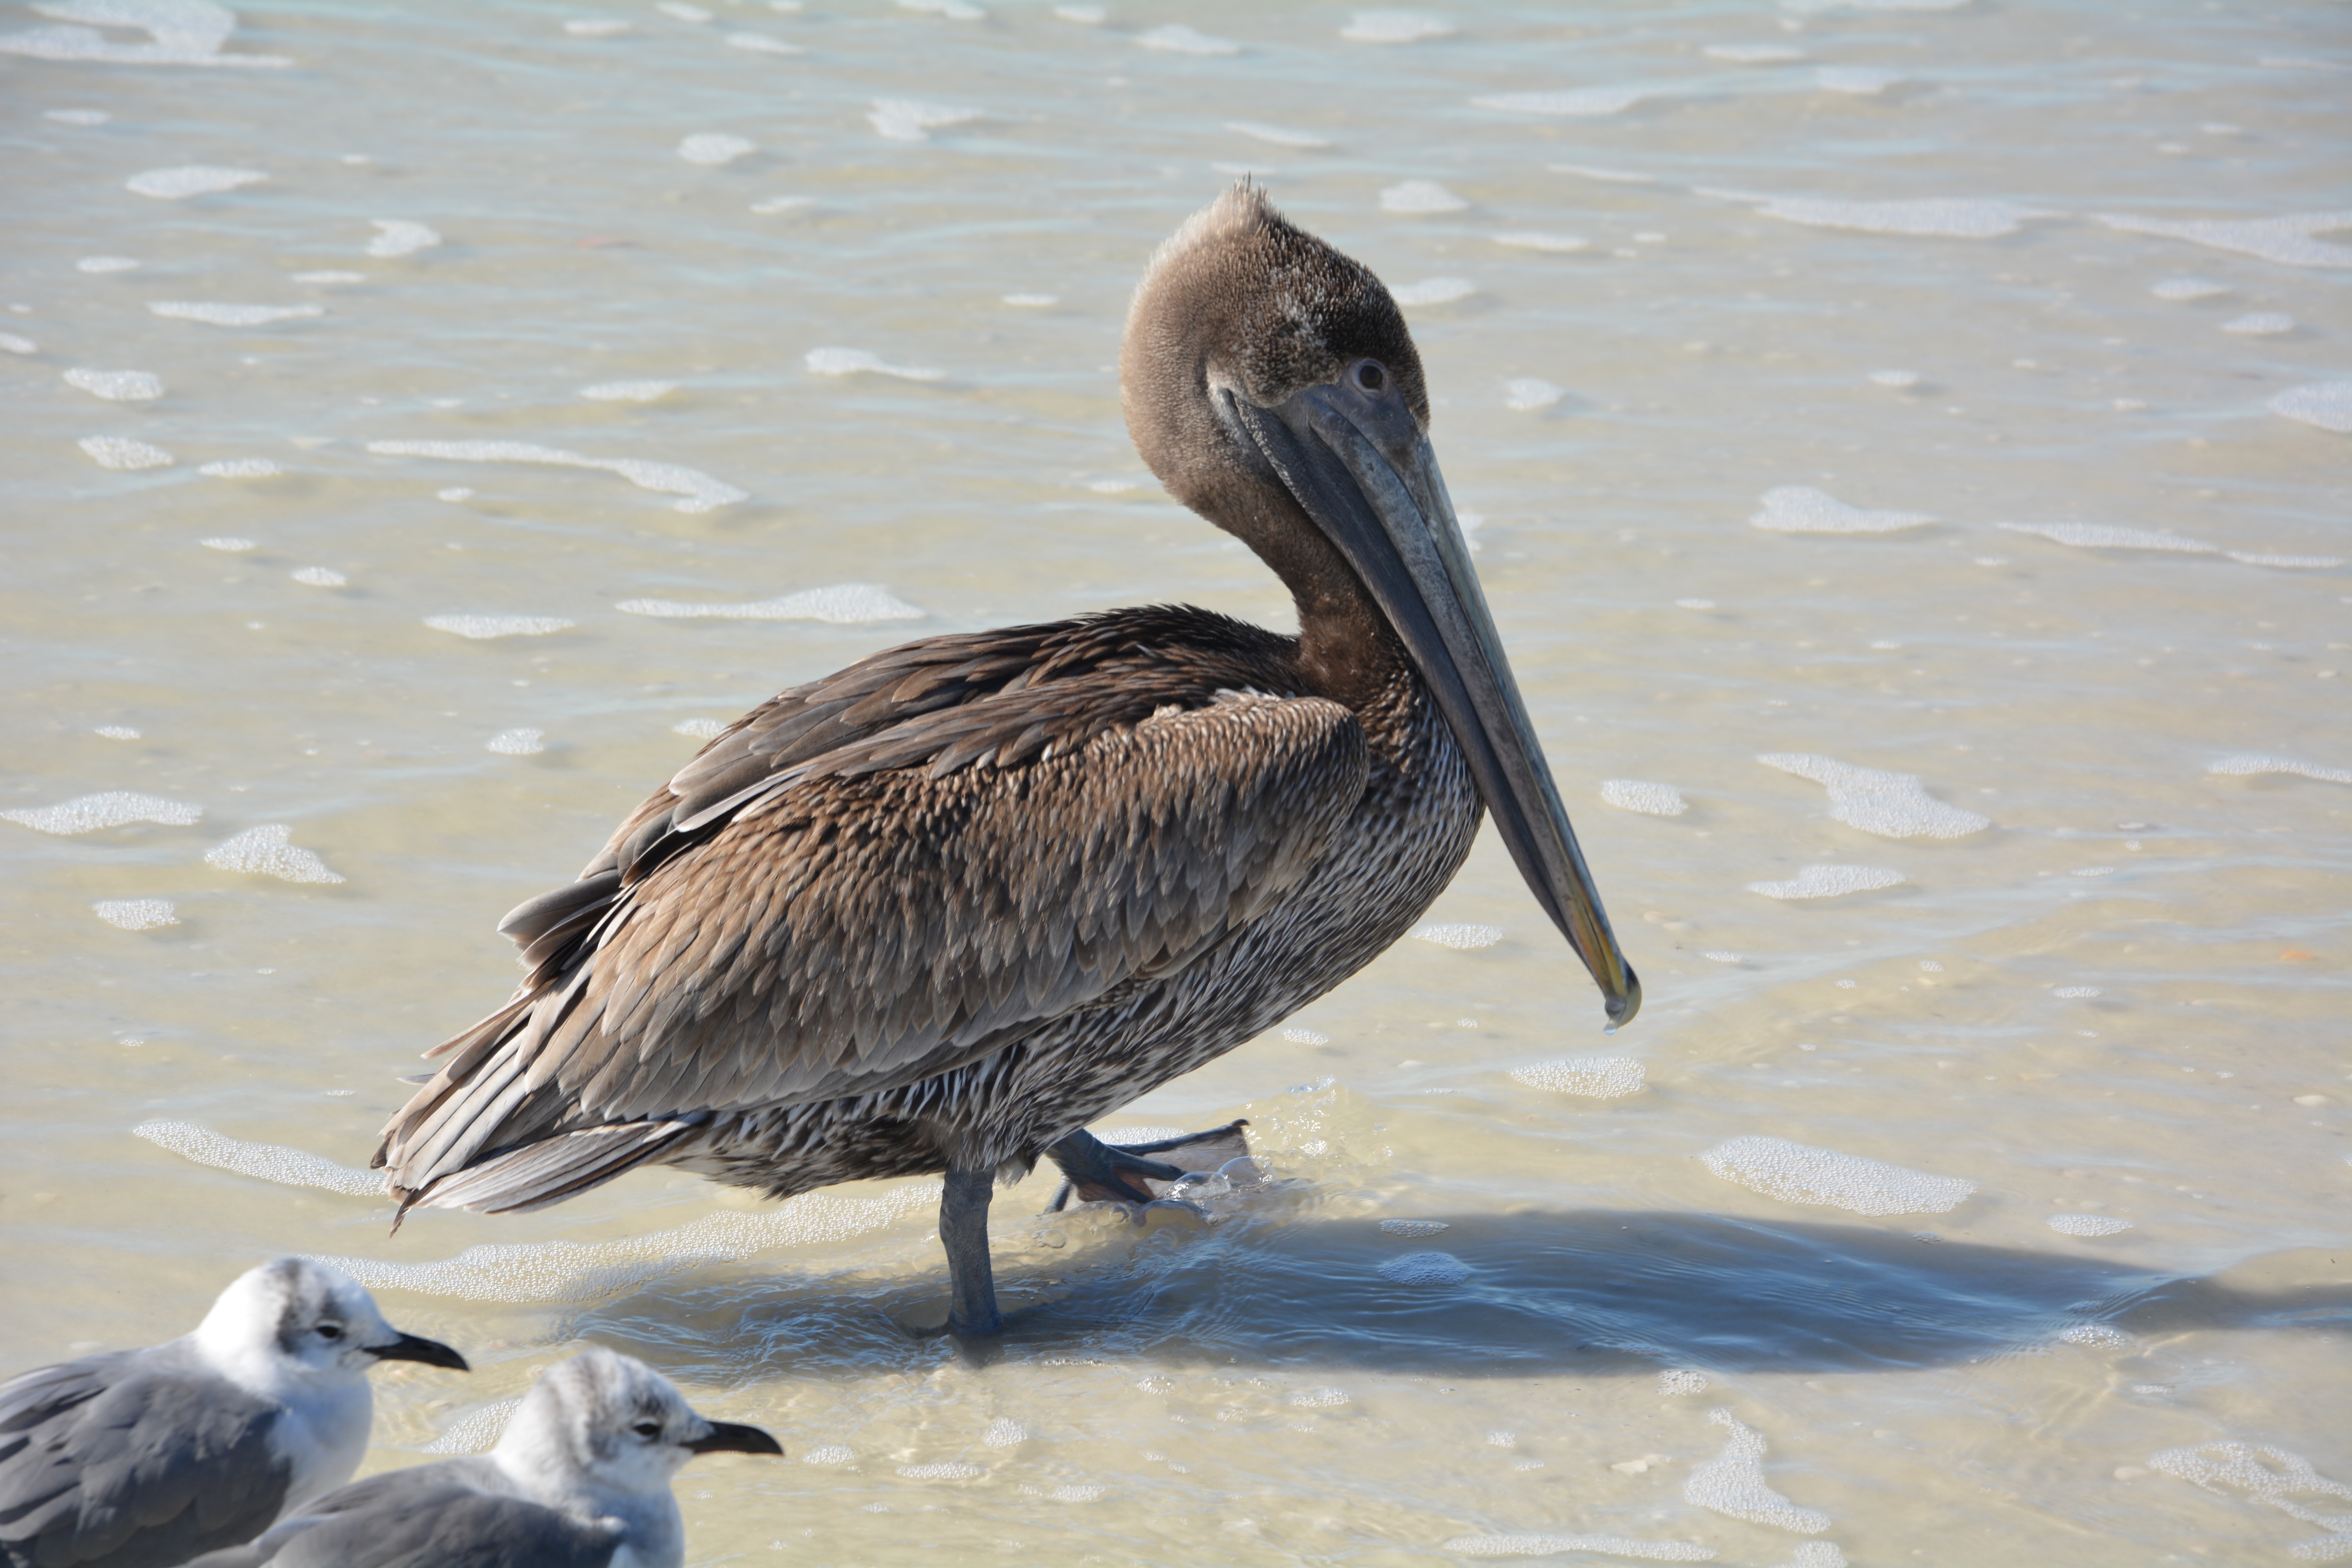
nature, bird, wing, animal, pelican, seabird, wildlife, beak, fauna, plumage, vertebrate, cormorant, waterfowl, heron, pelikan, pelecaniformes, shorebird, sea birds